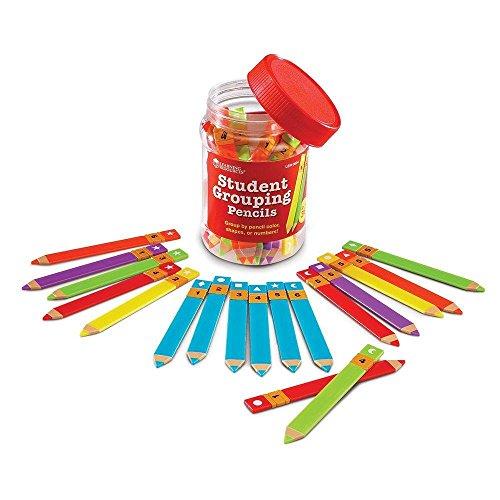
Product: Learning Resources Student Grouping Pencils
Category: Office Products | Office & School Supplies | Writing & Correction Supplies | Pencils | Wooden Colored Pencils
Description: Space on pencils to write student names or brain break ideas.
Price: $14.43
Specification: ASIN:B000URJCVQ|ShippingWeight:6.4ounces(Viewshippingratesandpolicies)|DateFirstAvailable:August26,2008